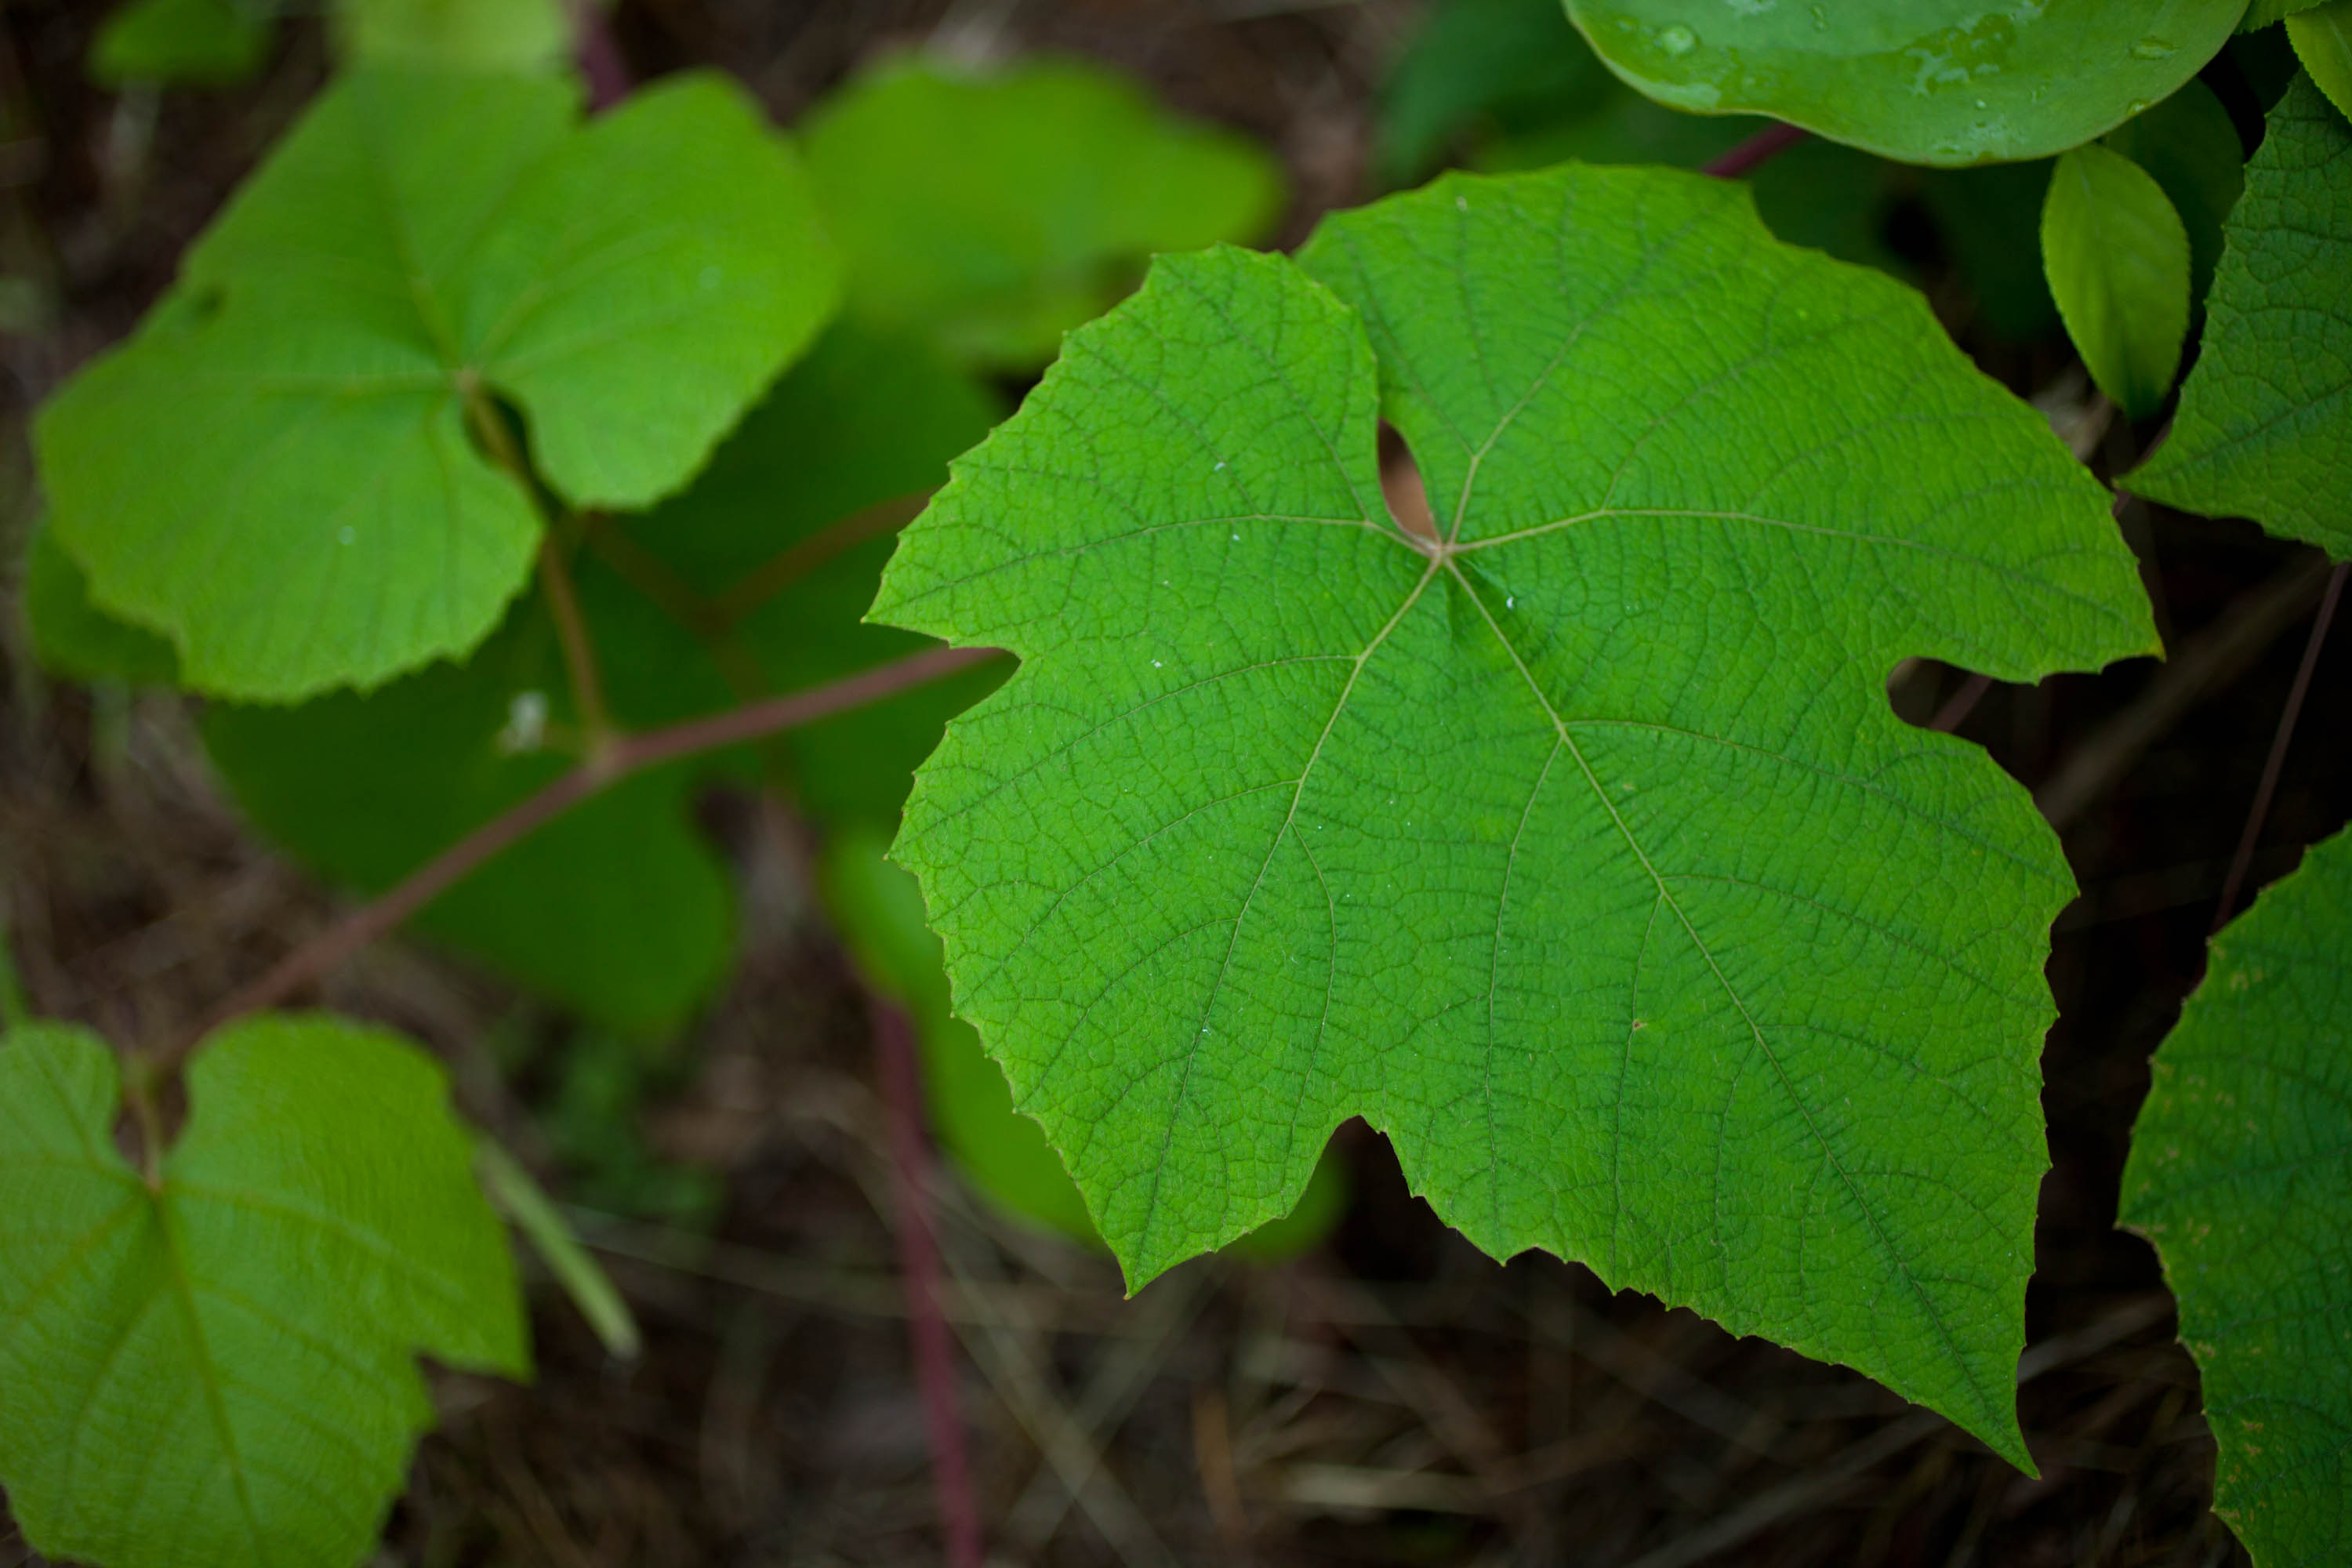
Labels: grape leaf, grape leaf, grape leaf